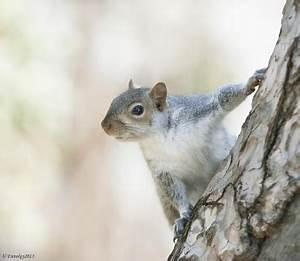
squirrel